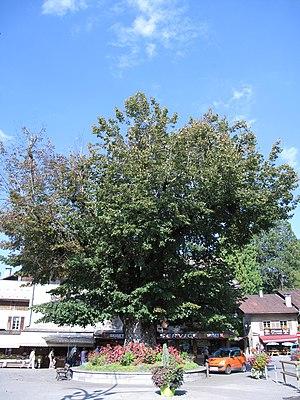
Le ""Gros Tilleul"" de Samoëns (Haute-Savoie)."
Le tilleul à grandes feuilles est un arbre de la famille des Tiliaceae, ou des Malvaceae, sous-famille des Tilioideae, selon la classification phylogénétique. C'est une espèce des régions tempérées d'Europe, souvent plantée comme arbre d'alignement.
Les arbres remarquables de France sont des arbres vivants exceptionnels par leur âge, leurs dimensions, leur forme, leur passé ou encore leur légende. Ces ligneux représentent un patrimoine naturel et culturel qui doit être conservé. Certains ont été classés « monument naturel » dans les années 1930.
Le Gros tilleul est un arbre remarquable français de l'espèce Tilleul à grandes feuilles situé à Samoëns.